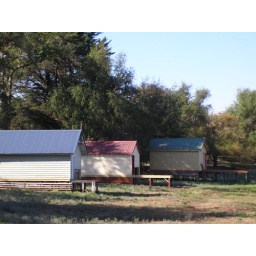
these are the boat sheds at the lake here in ballarat.